Theridion grallator

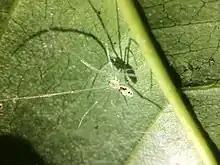
Red front morph

"Theridion grallator" is known for its exuberant carapace and opisthosoma (abdomen) patterning. Opisthosomal morphs appear to be dictated by alleles at one autosomal locus. Dominance typically comes from superimposing one pattern over the other. The linkage between loci may be responsible for the association between carapace and opisthosomal patterns. Although there is a possibility of pleiotropic effects of alleles at one particular locus, it is not likely given the associated patterning on the carapace and abdomen. One example of this is the red and black opisthosoma pigmentation with guanine deposits, showing the benefit of the visual effects of these color polymorphisms.